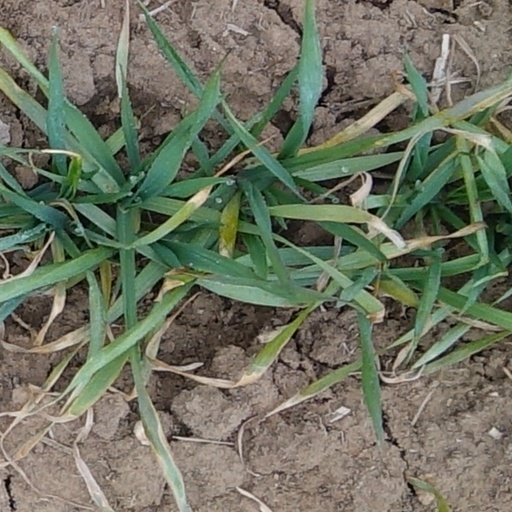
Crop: wheat